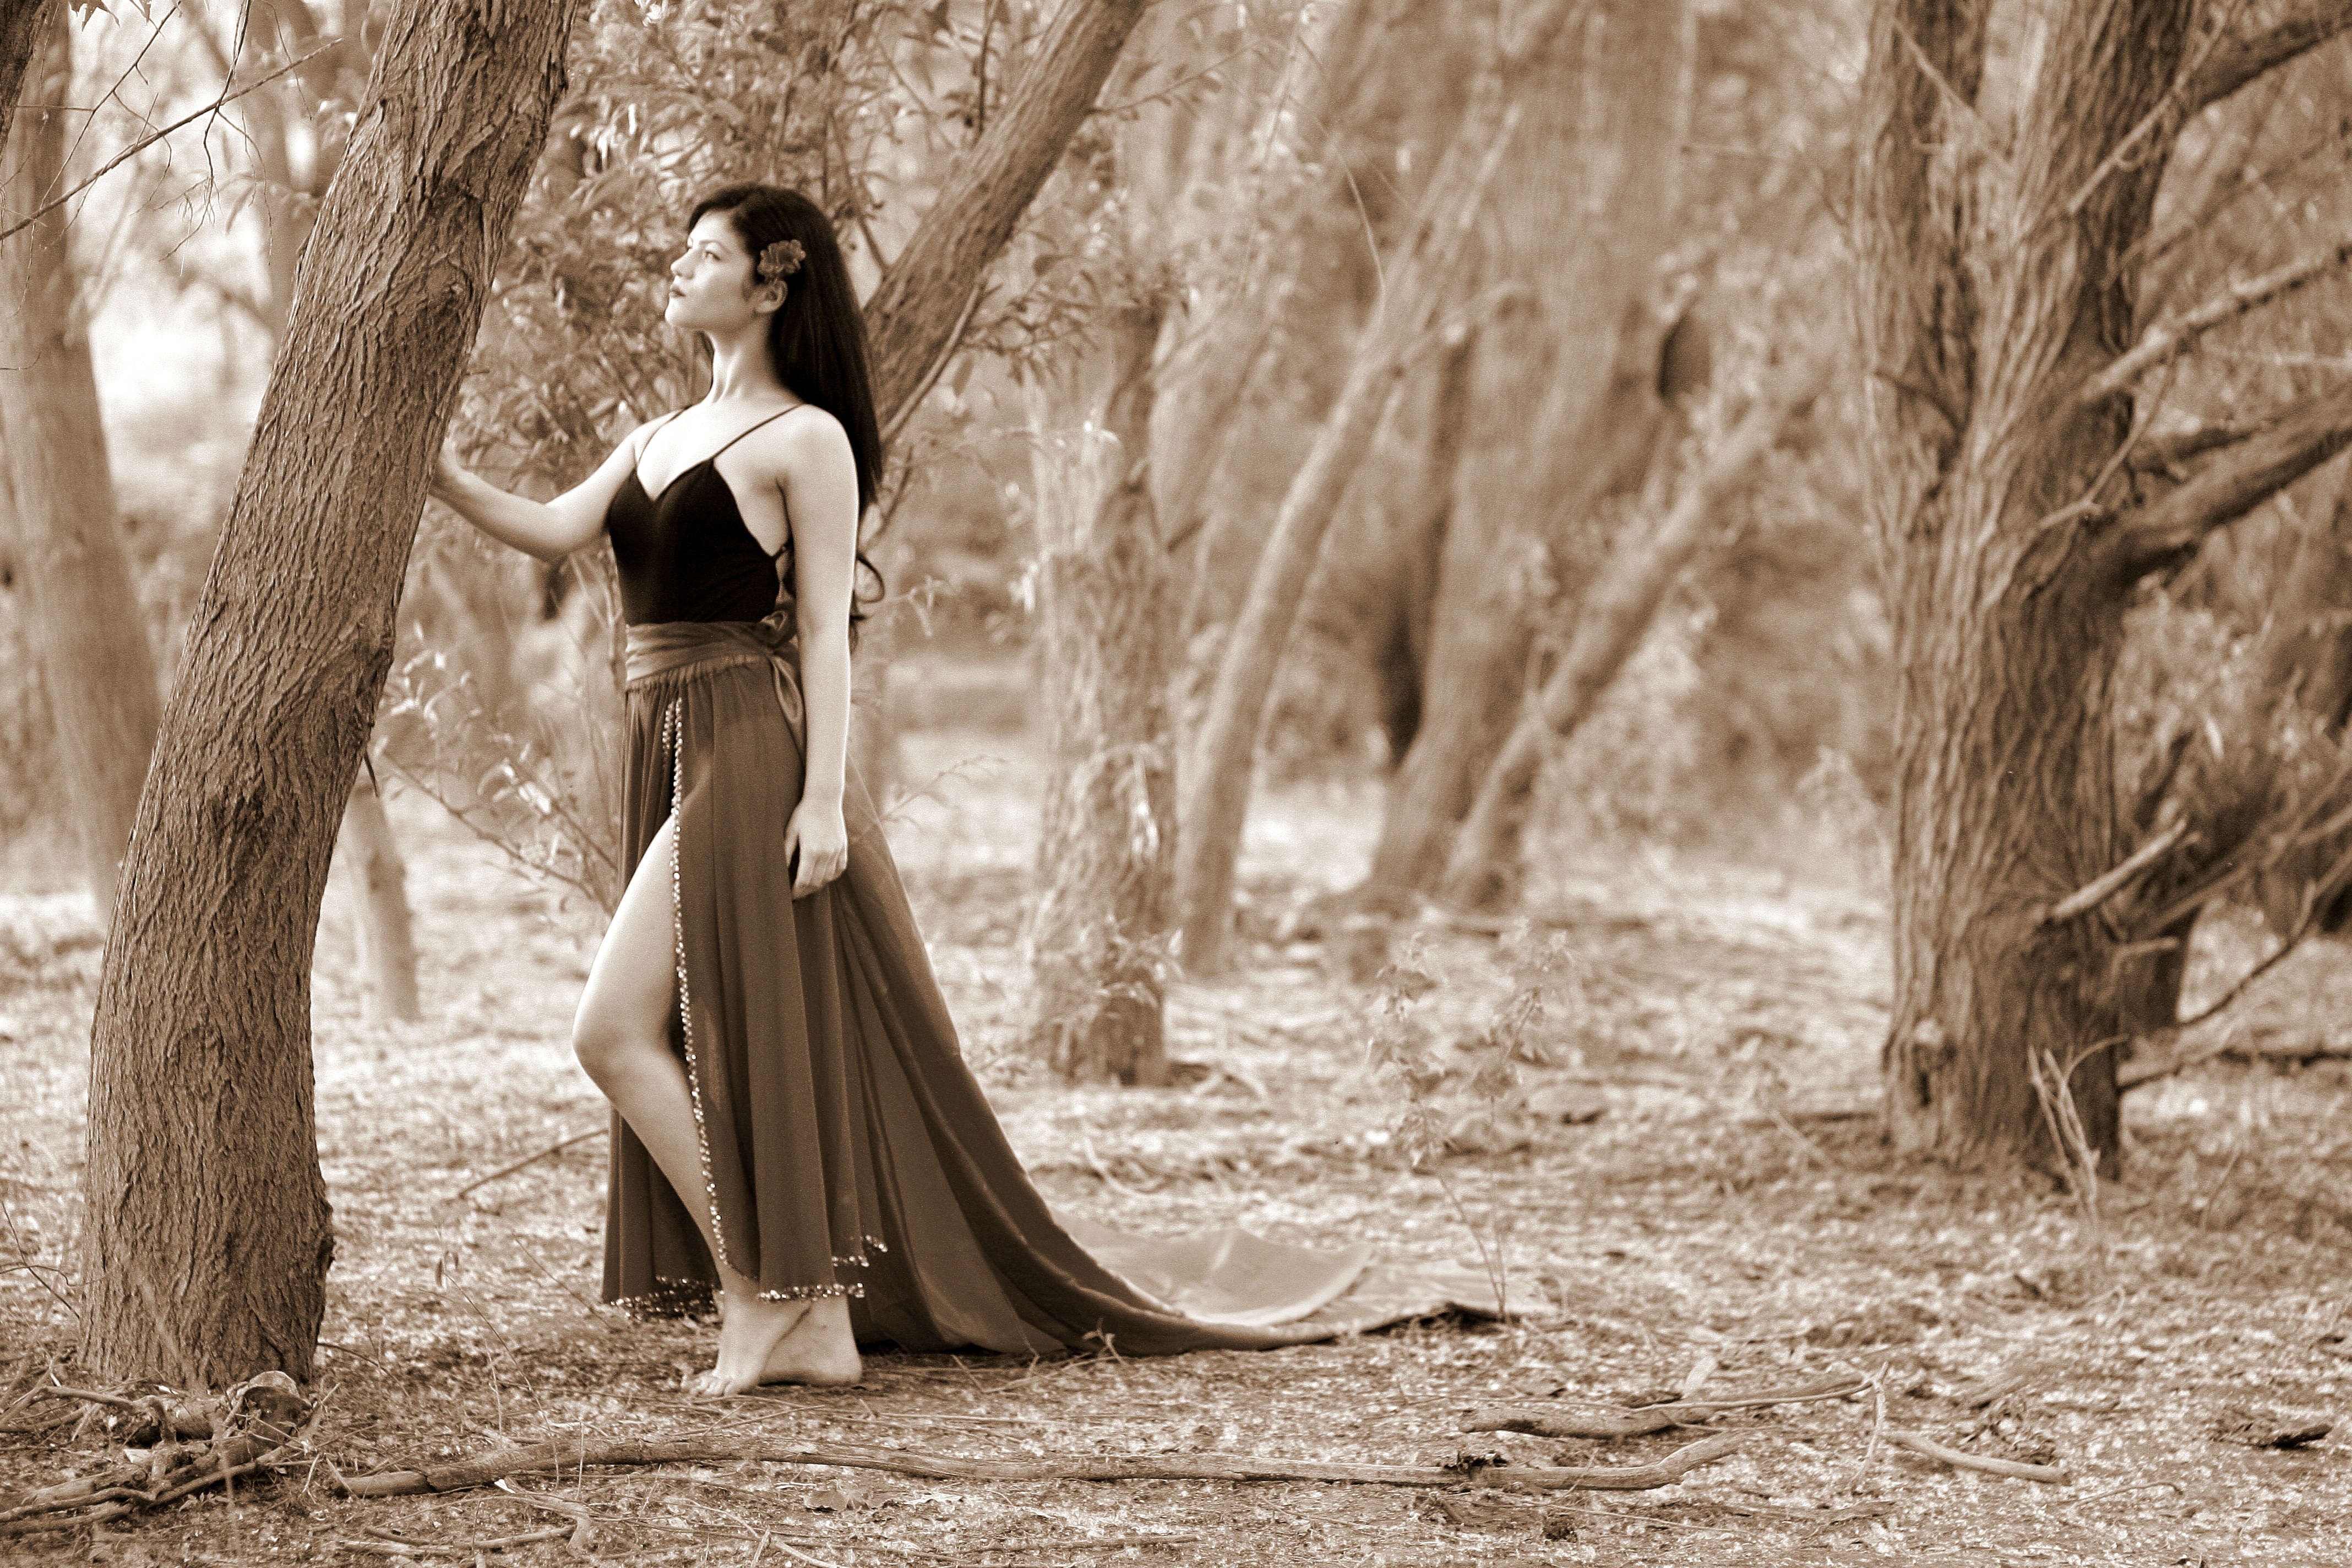
forest, person, black and white, girl, woman, photography, wild, model, spring, romance, fashion, bride, dress, photograph, beauty, gown, wandering, sensual, photo shoot, portrait photography